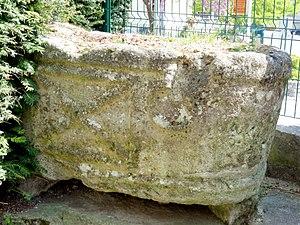
Fonts baptismaux de Boissy-l'Aillerie, IVe ou Ve s.
L' église Saint-André de Boissy-l'Aillerie est l'église paroissiale de la commune de Boissy-l'Aillerie dans le Val-d'Oise. Elle se composait d'une nef romane du XIIᵉ et d'un chœur gothique du XIIIᵉ siècle. Ruinée dès la fin du XVIIIᵉ siècle, l'église restera longtemps en état d'abandon, avant que le chœur ne soit reconstruit entre 1848 et 1850. La nef et le clocher ne seront pas reconstruits et seulement des vestiges mineurs rappellent encore que l'église était initialement plus grande. Le chœur est toutefois de dimensions généreuses et présente une élévation sur trois niveaux, avec bas-côtés, triforium et baies hautes. Malgré les reconstructions successives, son architecture reste très homogène. Il fait l'objet d’une inscription au titre des monuments historiques depuis le 16 juin 1926.